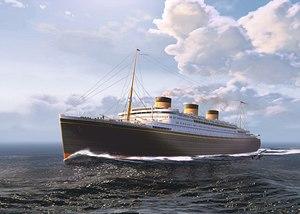
Le Normandie est un paquebot transatlantique de la Compagnie générale transatlantique, construit par les Chantiers de Penhoët à Saint-Nazaire.